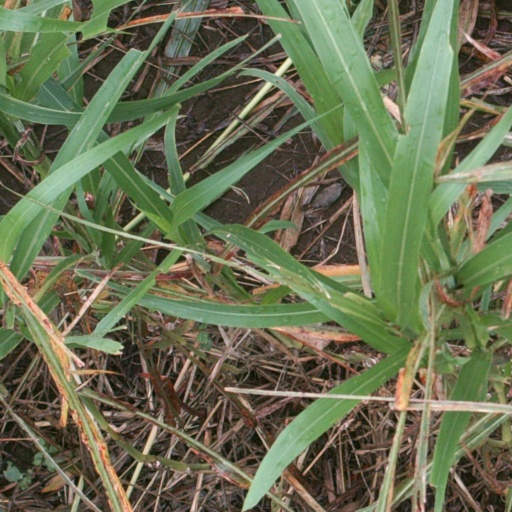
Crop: sorghum